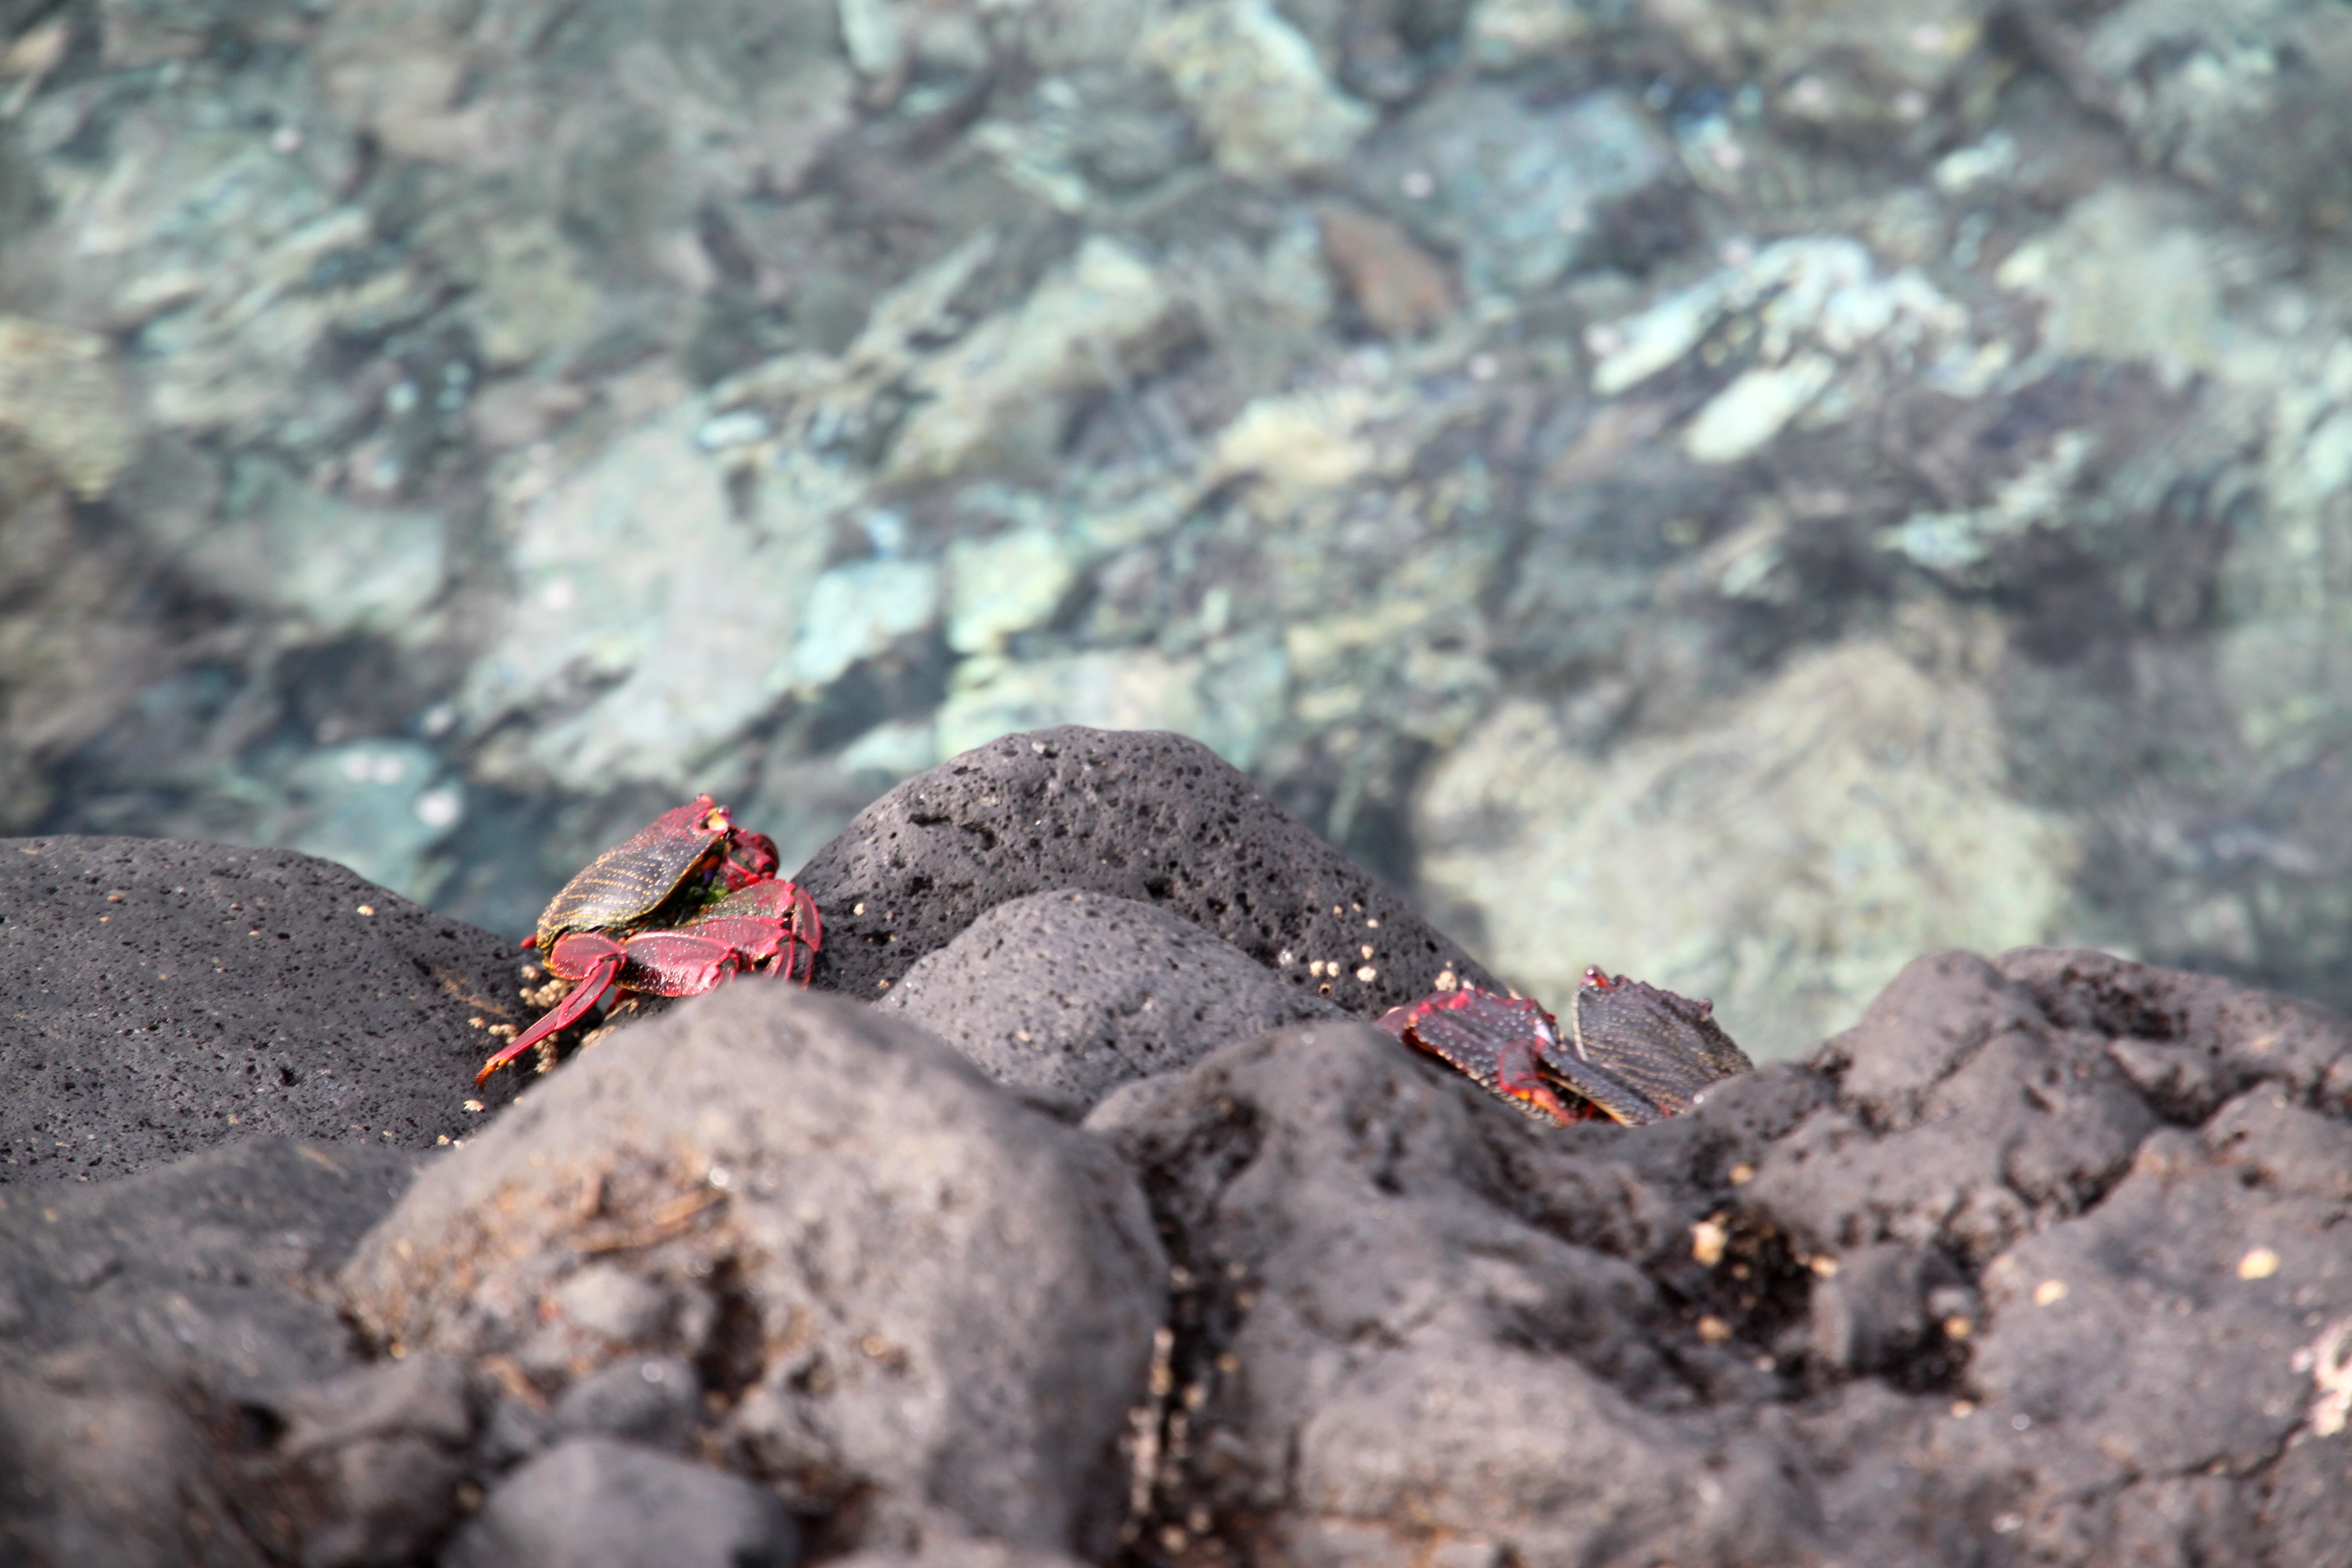
wildlife, insect, soil, fauna, invertebrate, macro photography, geological phenomenon